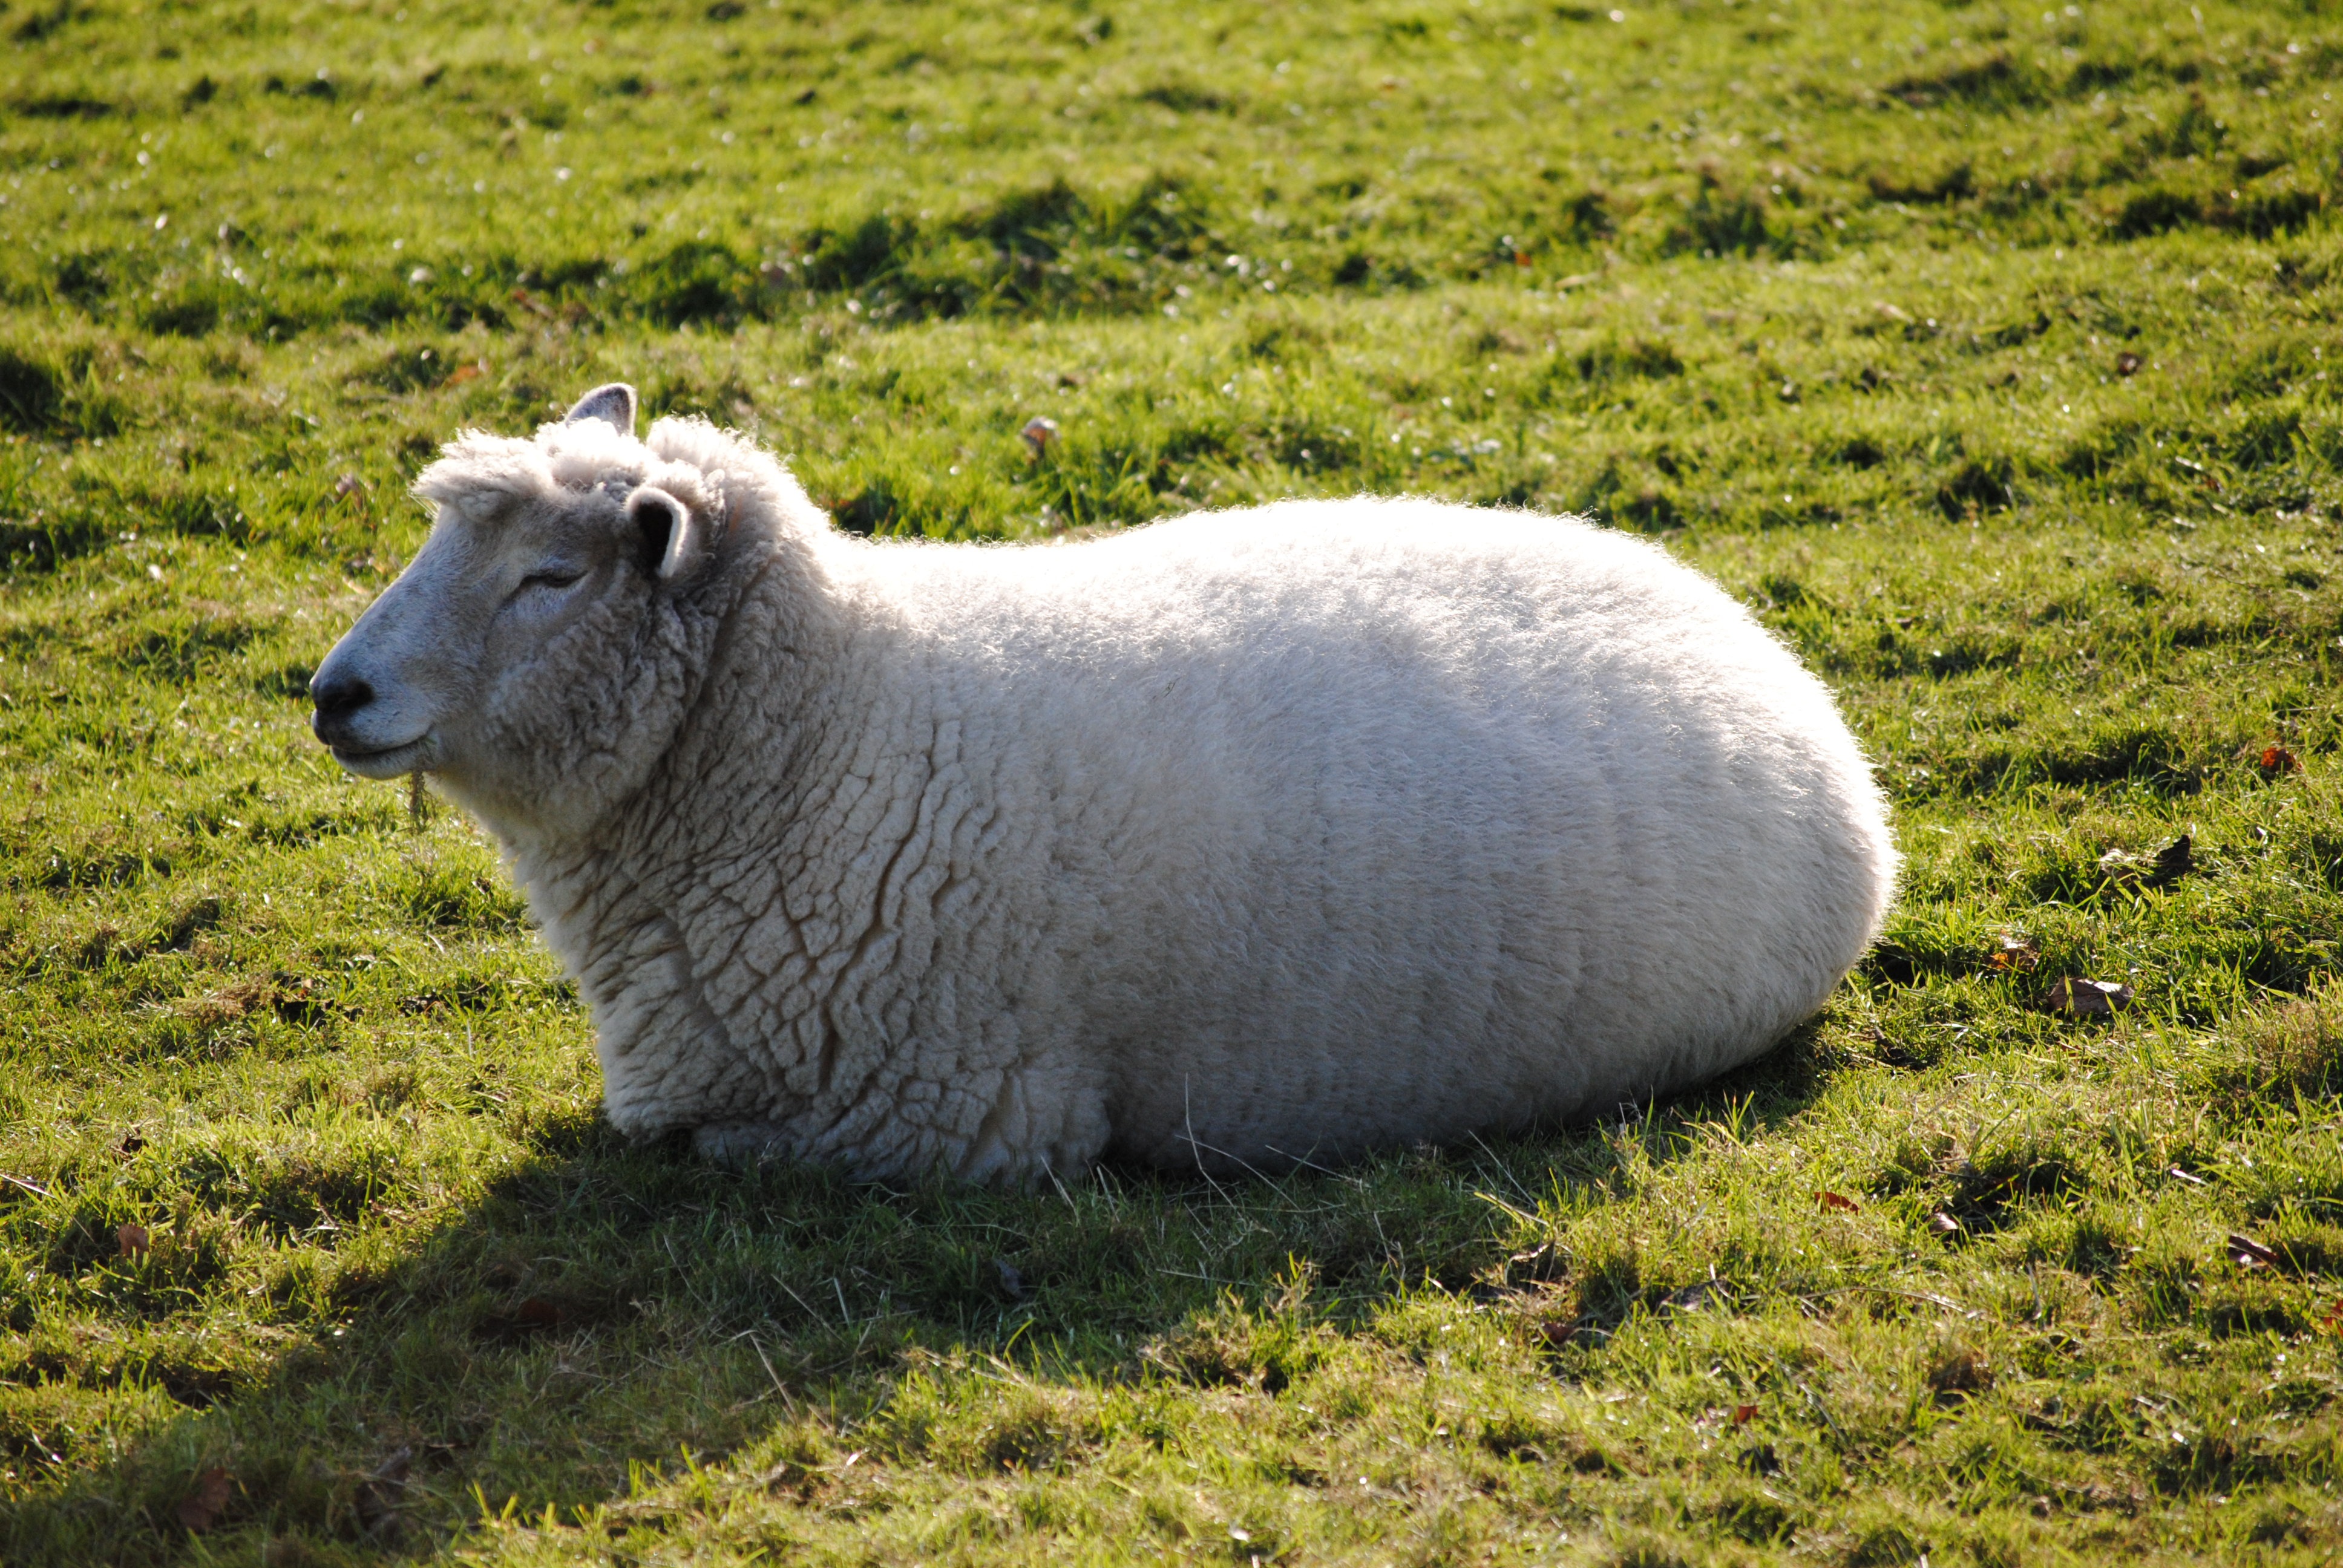
nature, grass, white, field, farm, meadow, countryside, animal, flock, wildlife, rural, herd, farming, pasture, grazing, livestock, sheep, mammal, agriculture, highland, wool, fauna, farmland, snout, grassland, cow goat family, lamb and mutton, terrestrial animal